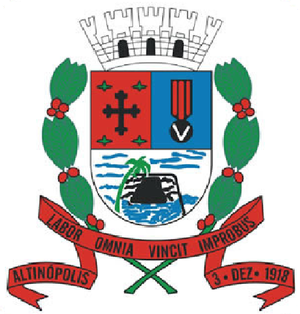
Altinópolis est une municipalité brésilienne de l'État de São Paulo. L'activité principale de cette région est la culture du café et de la canne à sucre.